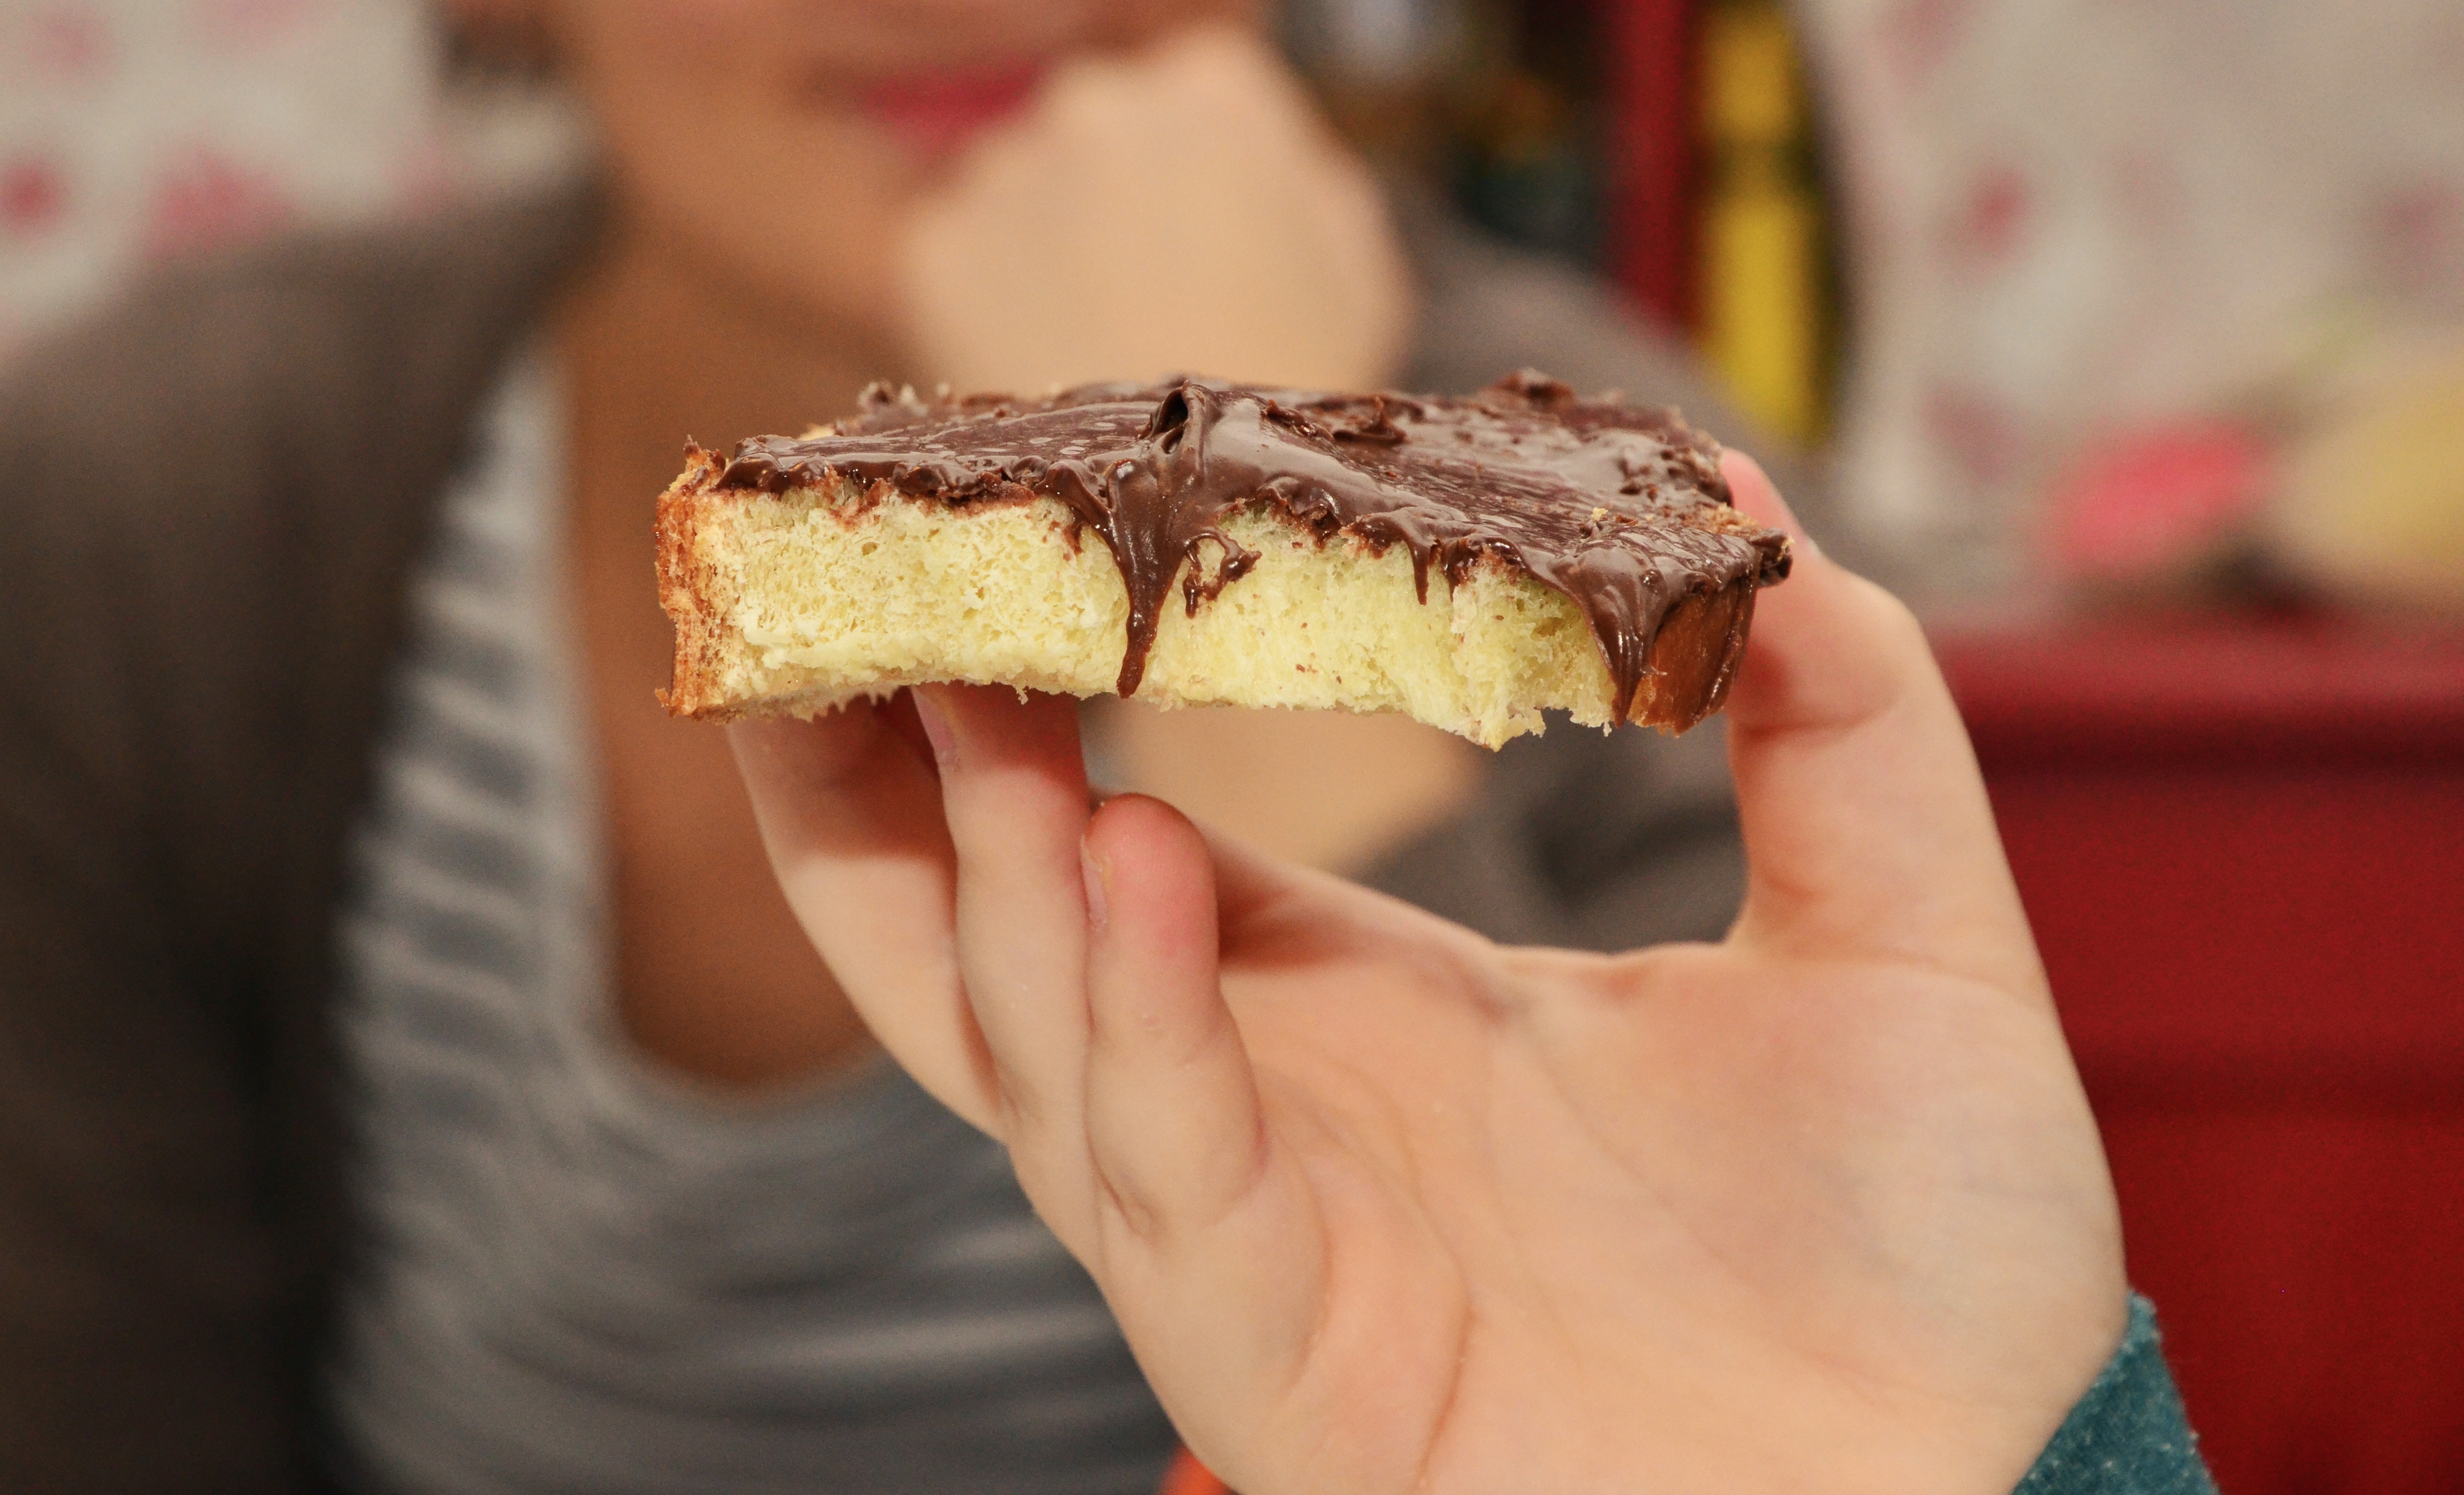
sweet, food, chocolate, baking, healthy, dessert, eat, delicious, cake, bread, calories, icing, nutrition, spread, diet, sweetness, treat, baked goods, flavor, hunger, remove, kcal, unhealthy, calorie bomb, snack food, human action